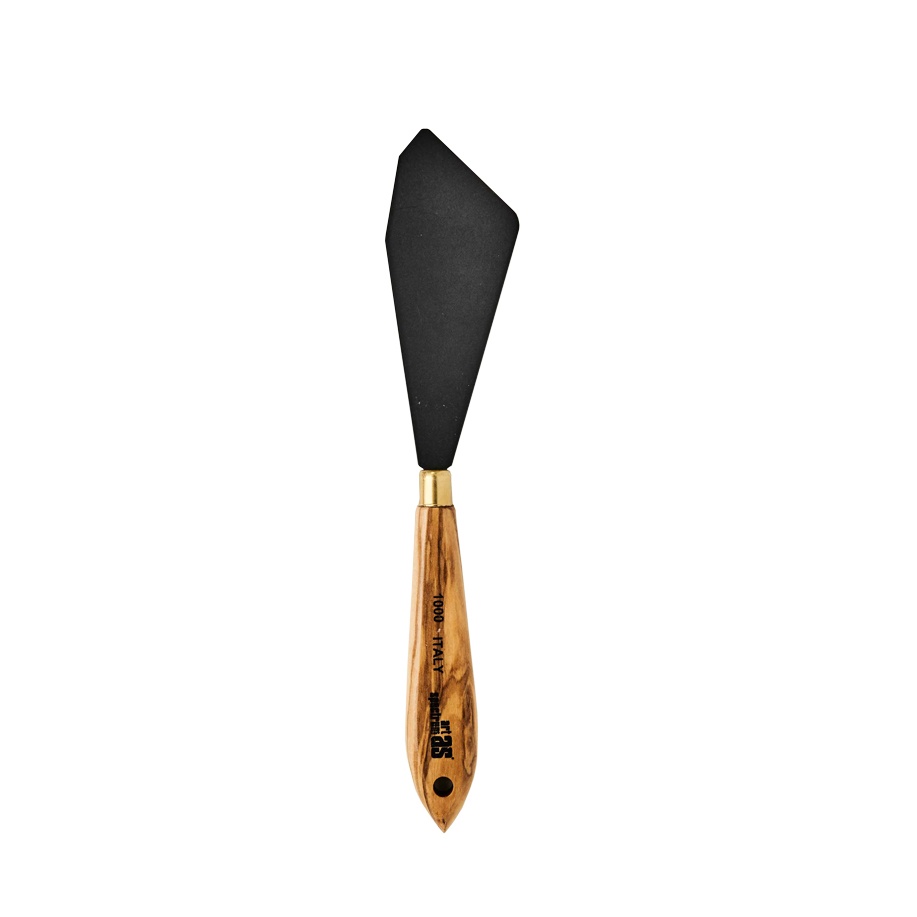
Painting Knife 1000
Brand: Art Spectrum
Category: Arts & Entertainment > Hobbies & Creative Arts > Arts & Crafts > Art & Crafting Tools > Color Mixing Tools > Palette Knives > Spatula Palette Knives